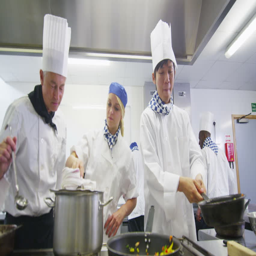
team of professional chefs preparing and cooking food in a commercial kitchen .